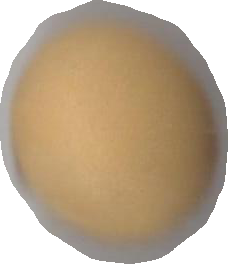
Variety: Dega